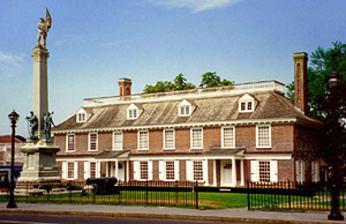
Building: Philipse Manor Hall State Historic Site
Country: United States of America
Year built: 1682
Historic house in New York, United States United States historic place Philipse Manor Hall U.S. National Register of Historic Places U.S. National Historic Landmark New York State Register of Historic Places The Manor house Interactive map showing Phillipse Manor Hall’s location Location Yonkers, New York Coordinates 40°56′08″N 73°53′59″W / 40.93556°N 73.89972°W / 40.93556; -73.89972 Built c.1682 Architect Frederick Philipse NRHP reference No. 66000585 NYSRHP No. 11940.000618 Significant dates Added to NRHP October 15, 1966 Designated NHL November 5, 1961 Designated NYSRHP June 23, 1980 Philipse Manor Hall State Historic Site is a historic house museum located in the Getty Square neighborhood of Yonkers , New York .  Originally the family seat of Philipse Manor , and later Yonkers city hall, it is Westchester County 's second oldest standing building after the Timothy Knapp House . Located near the Hudson River at Warburton Avenue and Dock Street, it is owned and operated by the New York State Office of Parks, Recreation and Historic Preservation . History The southwest corner, the oldest part of the structure, was built around 1682 by Dutch -born merchant and trader Frederick Philipse , the first Lord of Philipsburg Manor , and his wife Margaret Hardenbroeck . Philipse, who by his second marriage became a son-in-law of Stephanus Van Cortlandt , had amassed by the time of his death a 52,000-acre (21,000 ha) estate along the Hudson River that encompassed the entire modern city of Yonkers and much of western and lower Westchester County . During Philipse's life, the building was used primarily as a stopover point on the long journey up and down the river between his home in New Amsterdam and the northern parts of his estate.  His grandson, Frederick Philipse II , the second Lord, and his great-grandson, Frederick Philipse III the last, successively enlarged and enhanced the building, making it the primary family residence. On November 28, 1776, nearly five months after the signing of the Declaration of Independence and the start of the American Revolution , Frederick Philipse III and over 200 of his contemporaries signed a document declaring their allegiance to the British Crown and their unwillingness to support the Revolutionary cause. Because of his Loyalism , Philipse was branded a traitor and placed under arrest on orders signed by General George Washington . He was held in Connecticut for a time, but was given special permission to travel back to Yonkers to settle his affairs on the condition he was not to aid the British cause. In violation of his parole, he and his family fled to British-occupied New York City and later to Great Britain , leaving their estate and Philipse Manor Hall behind to be attainted in 1779. Map of Philipsburg Manor with current borders overlaid on the property Philipse family holdings, which included the Philipse Patent , a 250 square mile tract that became today's Putnam and part of Dutchess counties, were sold at public auction by New York's Commissioners of Forfeitures during the Revolution. Philipse Manor Hall was occupied by various families throughout the 19th century.  In 1868, the building became Yonkers' municipal center (as Village Hall , and later, as City Hall ) and remained such until 1908.  During this period, an elaborate monument to those Yonkers natives who had died during the American Civil War was installed on the east lawn (1891). By 1908, the growing complexity of city government had made the building nearly obsolete as a government center. Public meetings were held, and options such as adding wings onto the building and tearing it down outright were discussed. The question became moot when Eva Smith Cochran, matriarch of a wealthy local carpet milling family, stepped in and donated $50,000 to the city as a nominal reimbursement for their care of the building during the previous 40 years. This allowed the city to turn ownership of the building over to the State of New York.  Between that time and the 1960s, the building was owned by the state but cared for by the American Scenic and Historic Preservation Society . Since the dissolution of the Society, the building is owned, maintained and curated by the New York State Office of Parks, Recreation and Historic Preservation . From 1911 to 1912, the most intense restoration project in the building's history brought the house back to a semblance of its colonial appearance.  The building has been open as a museum of history , art and architecture since 1912. The building was declared a National Historic Landmark in 1961. Collections The house is home to a ca. 1750 papier-mâché and plaster Rococo ceiling, one of two in-situ ceilings of its type in the United States .  The elaborate ceiling is covered in designs and motifs relevant to Frederick Philipse III's lifestyle.  For example, his love of music is represented by lute players, bagpipers and singers; his enthusiasm for hunting is represented by hunting dogs and game birds; and his education in the arts and sciences is represented by busts of Alexander Pope and Sir Isaac Newton . Also of architectural significance is the 1868 City Council Chamber, designed by John Davis Hatch .  The Chamber's high, vaulted ceiling and woodwork are intentionally reminiscent of a typical English manor house's great hall. Throughout the house are paintings from the Cochran Collection of American Portraiture.  This collection was put together by agents of Alexander Smith Cochran (son of Eva Smith Cochran and owner of the family's carpet mills) and features works by Charles Willson Peale and John Trumbull .  Represented among the 60 paintings are nearly all of the presidents of the United States from Washington to Calvin Coolidge , as well as war heroes, historical figures, and members of the Philipse family. Further reading Great Houses of the Hudson River , Michael Middleton Dwyer , editor, with preface by Mark Rockefeller , Boston, MA: Little, Brown and Company , published in association with Historic Hudson Valley , 2001. ISBN 0-8212-2767-X . See also Philipsburg Manor House List of National Historic Landmarks in New York List of the oldest buildings in New York References